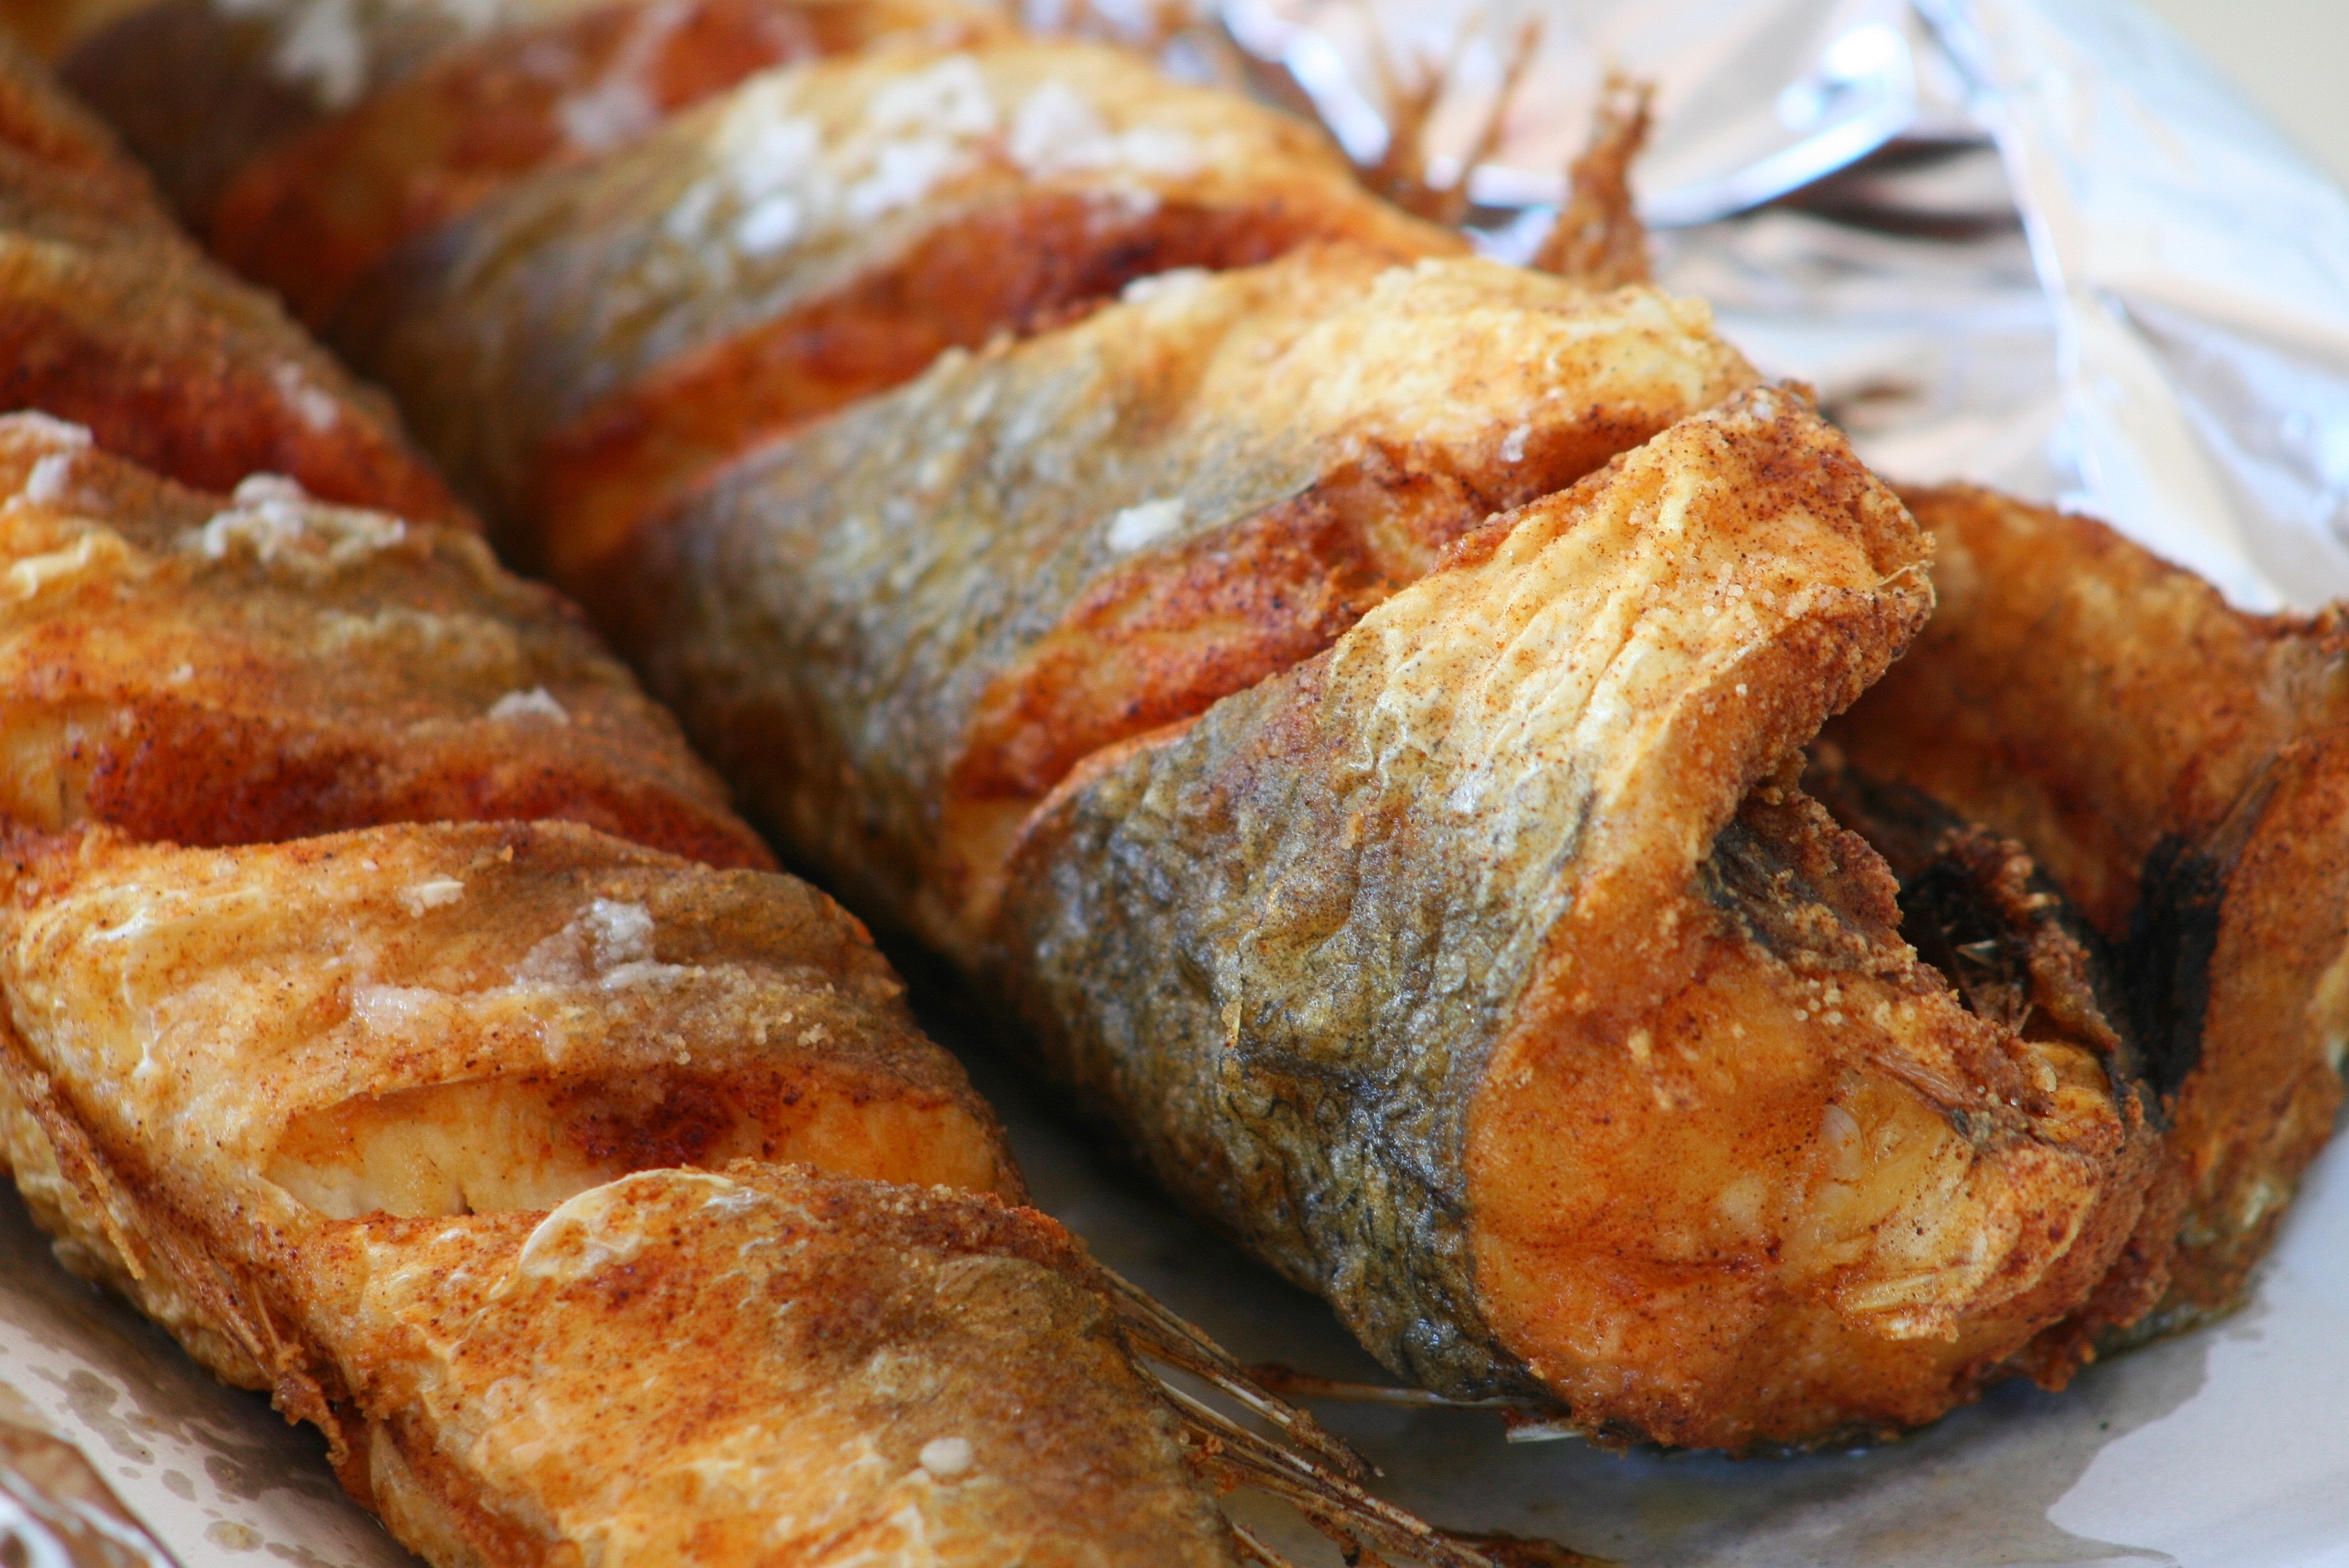
dish, meal, food, fish, breakfast, dessert, cuisine, pastry, fried, baked goods, fried fish, egg roll, hake, fried food, sausage roll